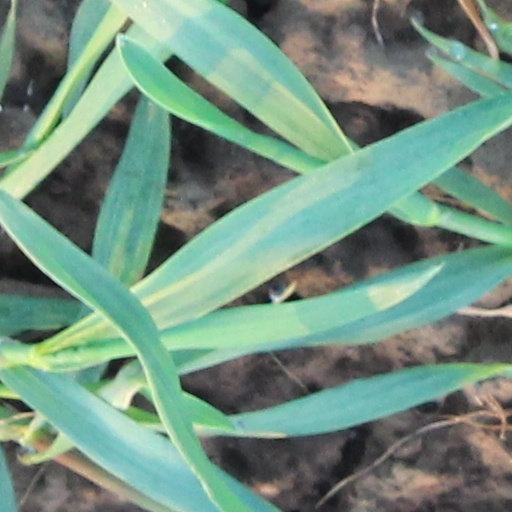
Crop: wheat